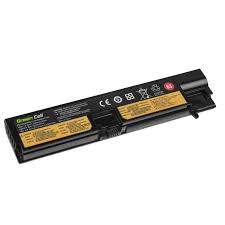
Waste category: battery